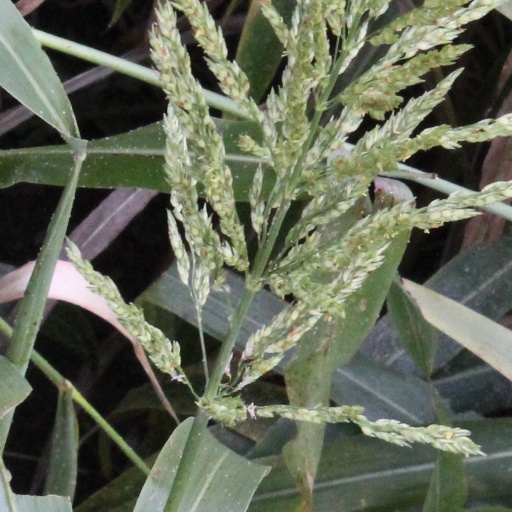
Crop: sorghum